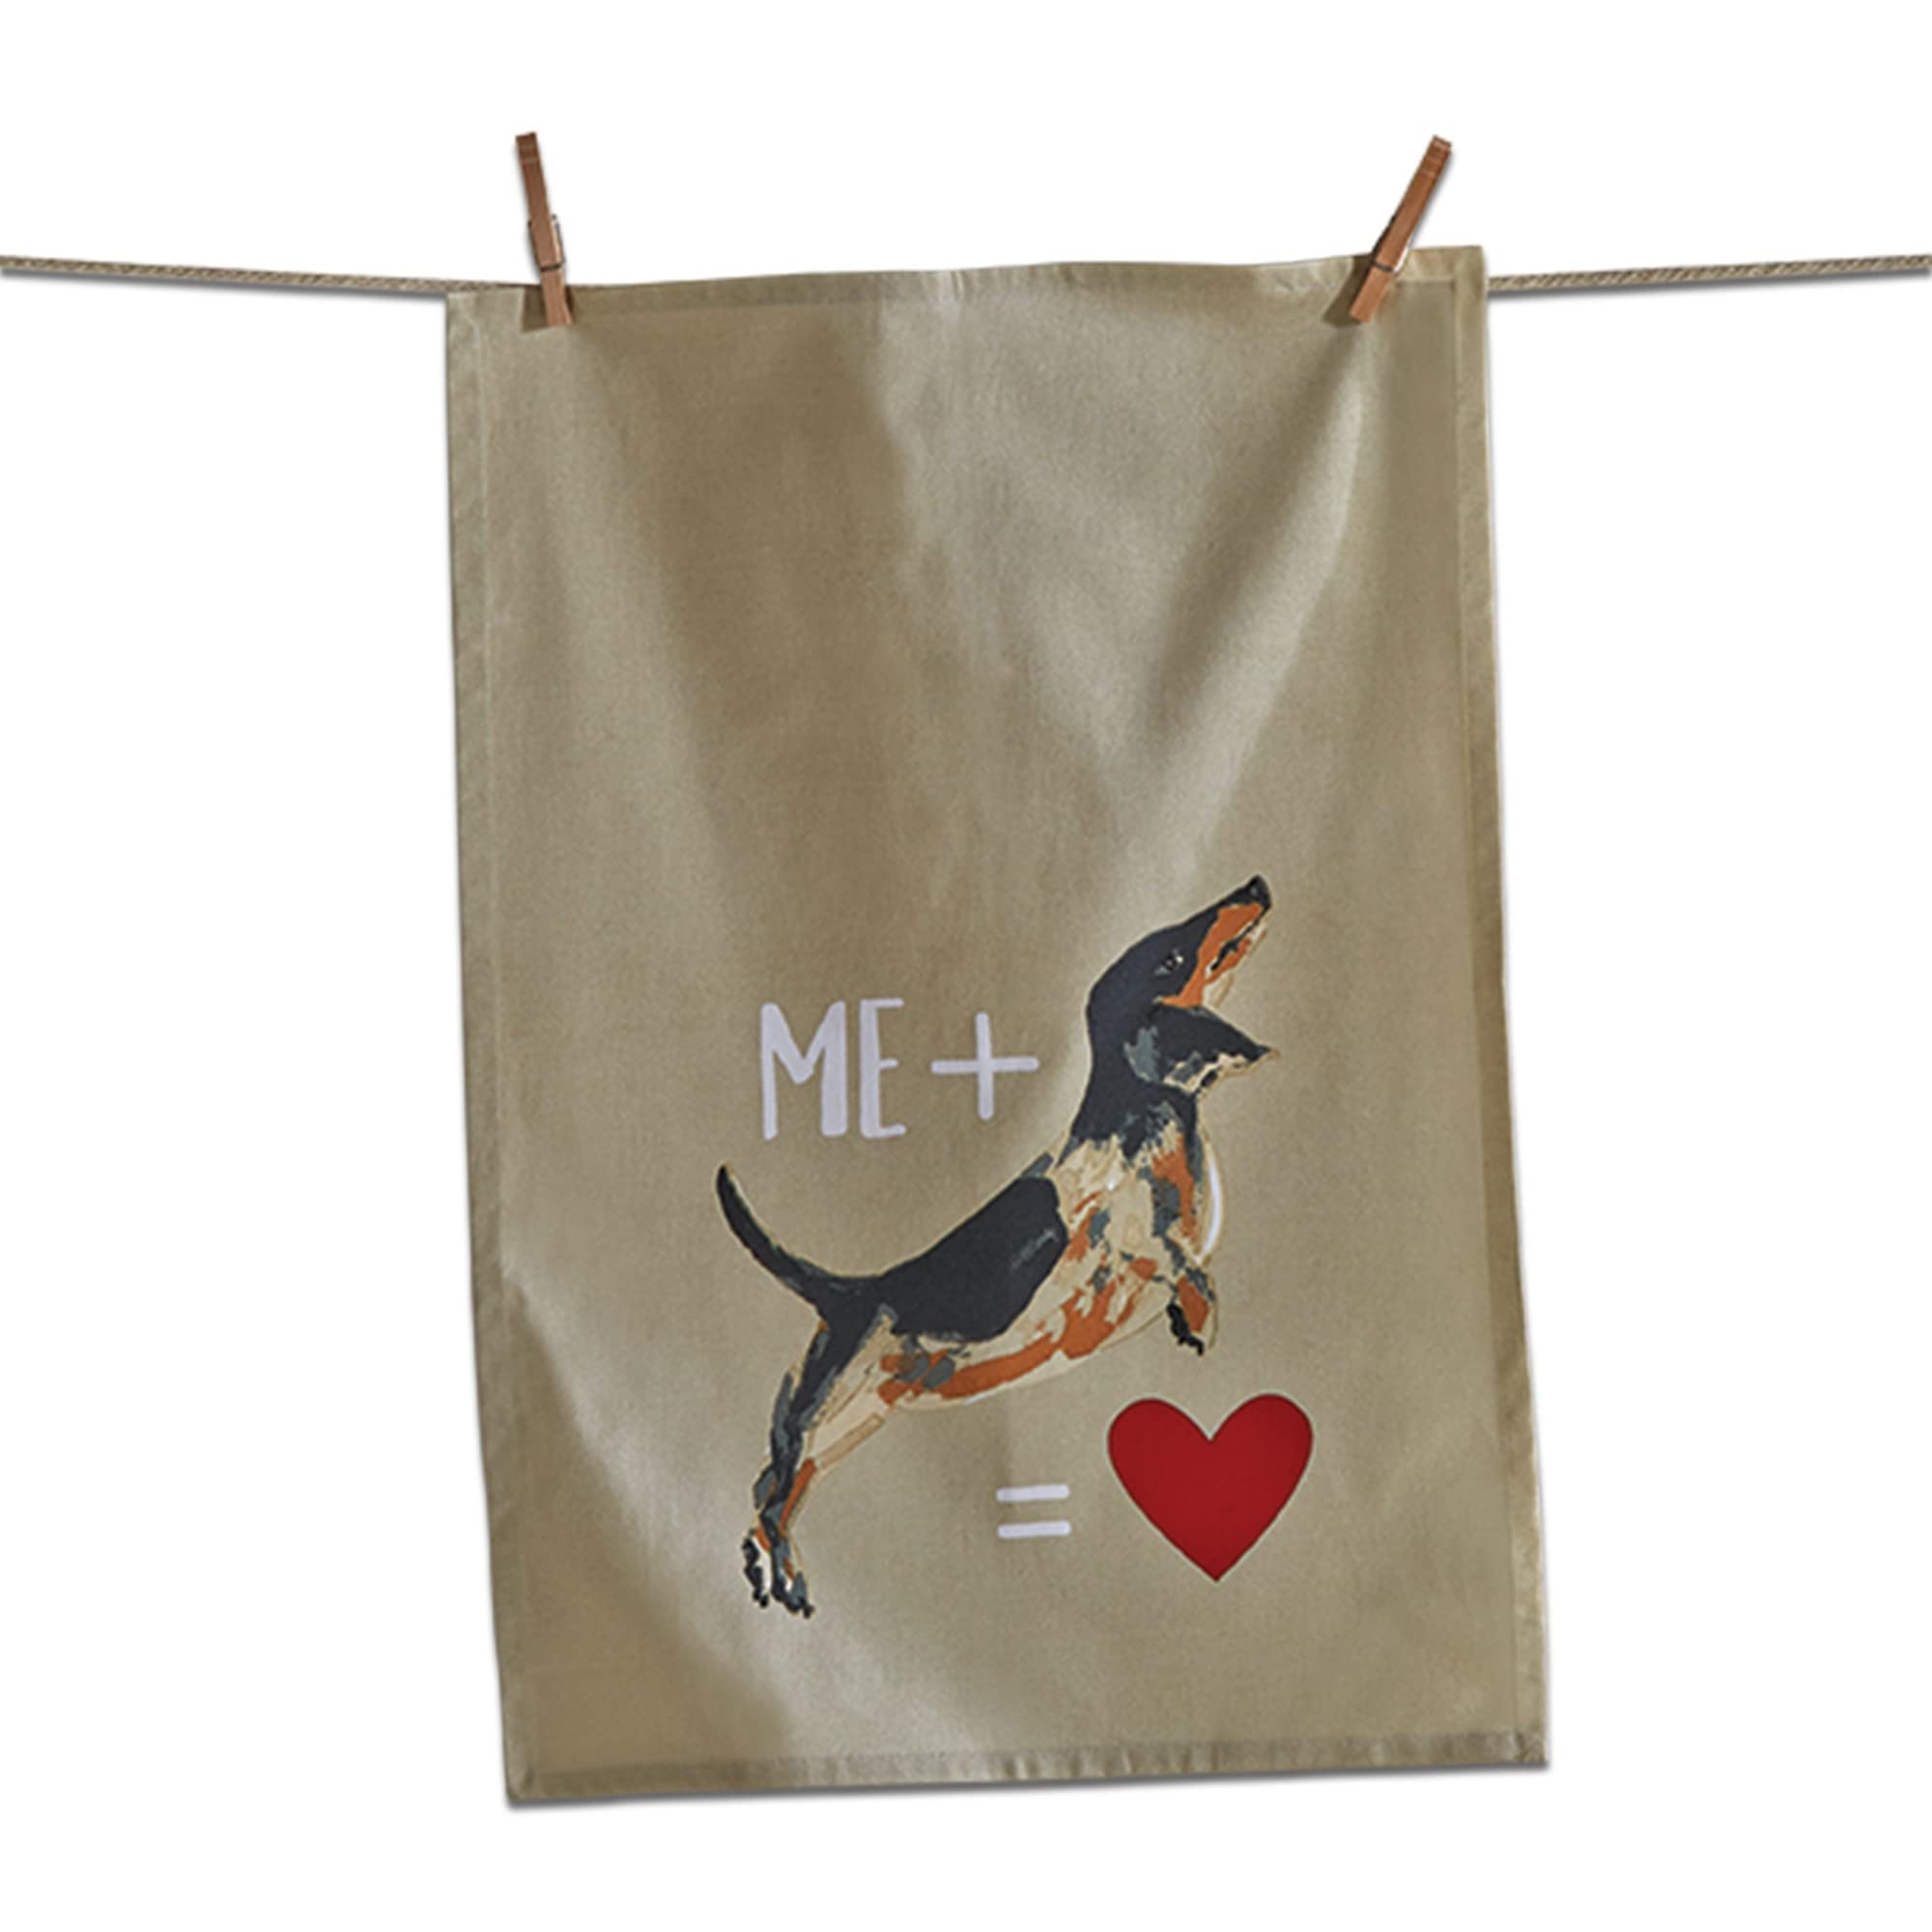
Item Name: tag Me Plus Dog Flour Sack Dishtowel 1 EA Beige
Bullet Point 1: A wonderful piece from the tag Pet collection. Makes a perfect gift or collect them all for yourself.
Bullet Point 2: SIZE: Product measures 26" x 18"
Bullet Point 3: QUALITY MATERIALS: Product made of Cotton
Bullet Point 4: USES: Perfect for decorating or makes a great gift
Product Description: Made of flour sack material for streak free drying, our lightweight dishtowels are generously oversized for many uses. Great for straining foods, canning, and covering rising dough. Soft, absorbent and lint free. Set tied with matching twill tape. peggable j-hook hides when not in use.
Value: 1.0
Unit: Count

Price: 14.99